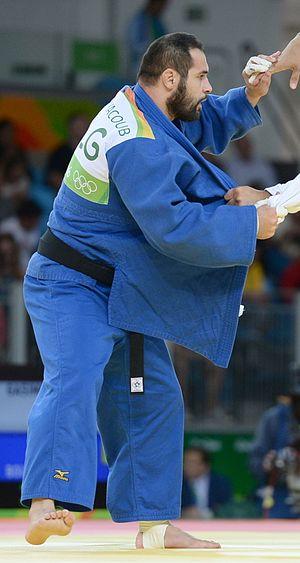
Lyès Bouyacoub, né le 3 avril 1983, est un judoka algérien.